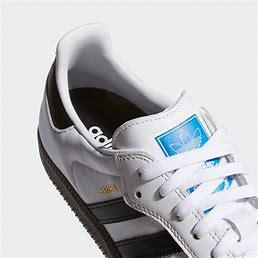
Brand: adidas
Model: Sambarose Skate